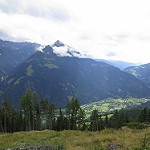
Label: mountain